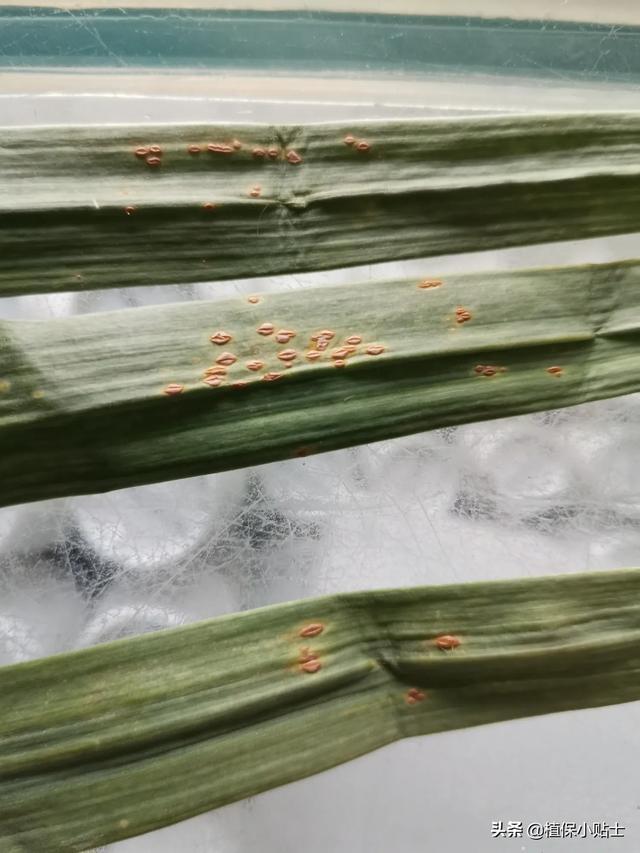
Plant: Garlic
Disease: garlic rust